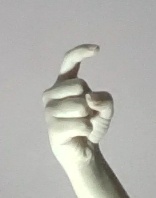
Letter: ra